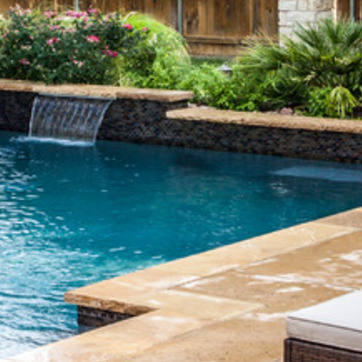
Material: water